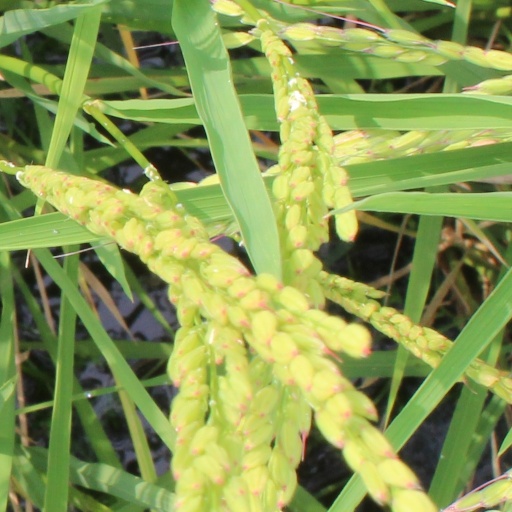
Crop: rice